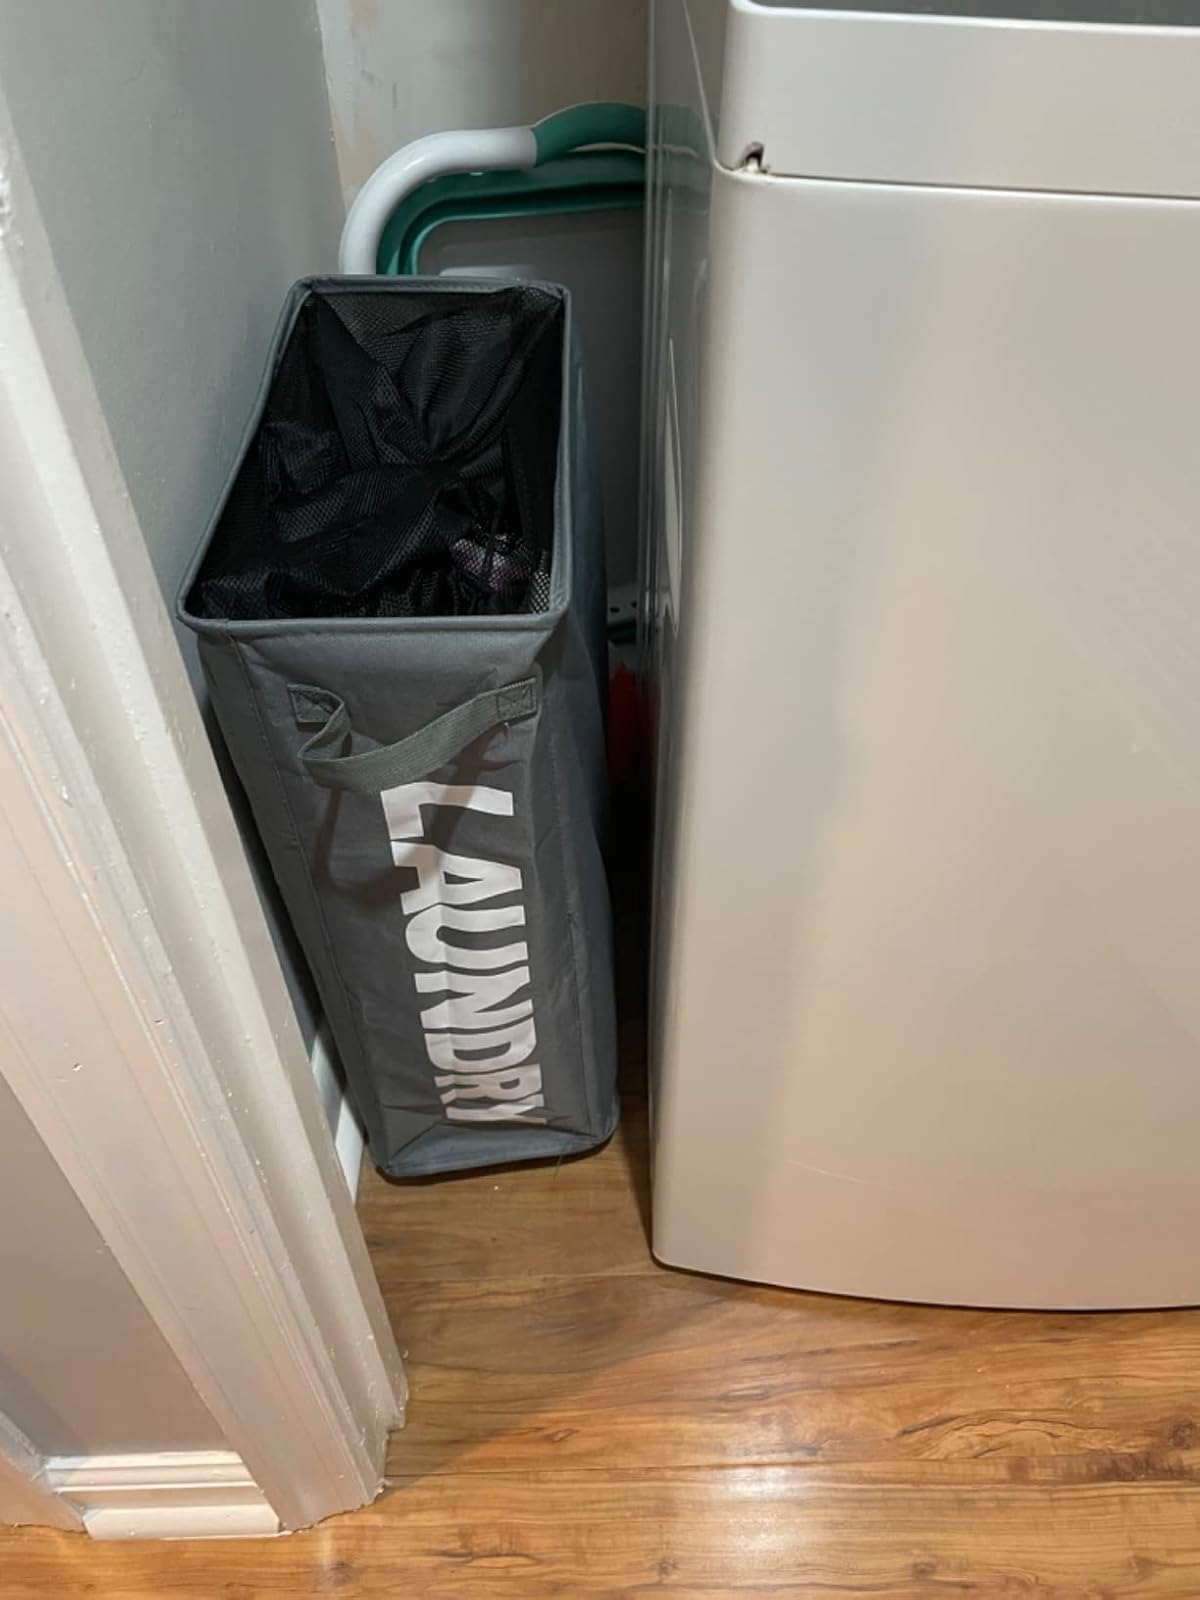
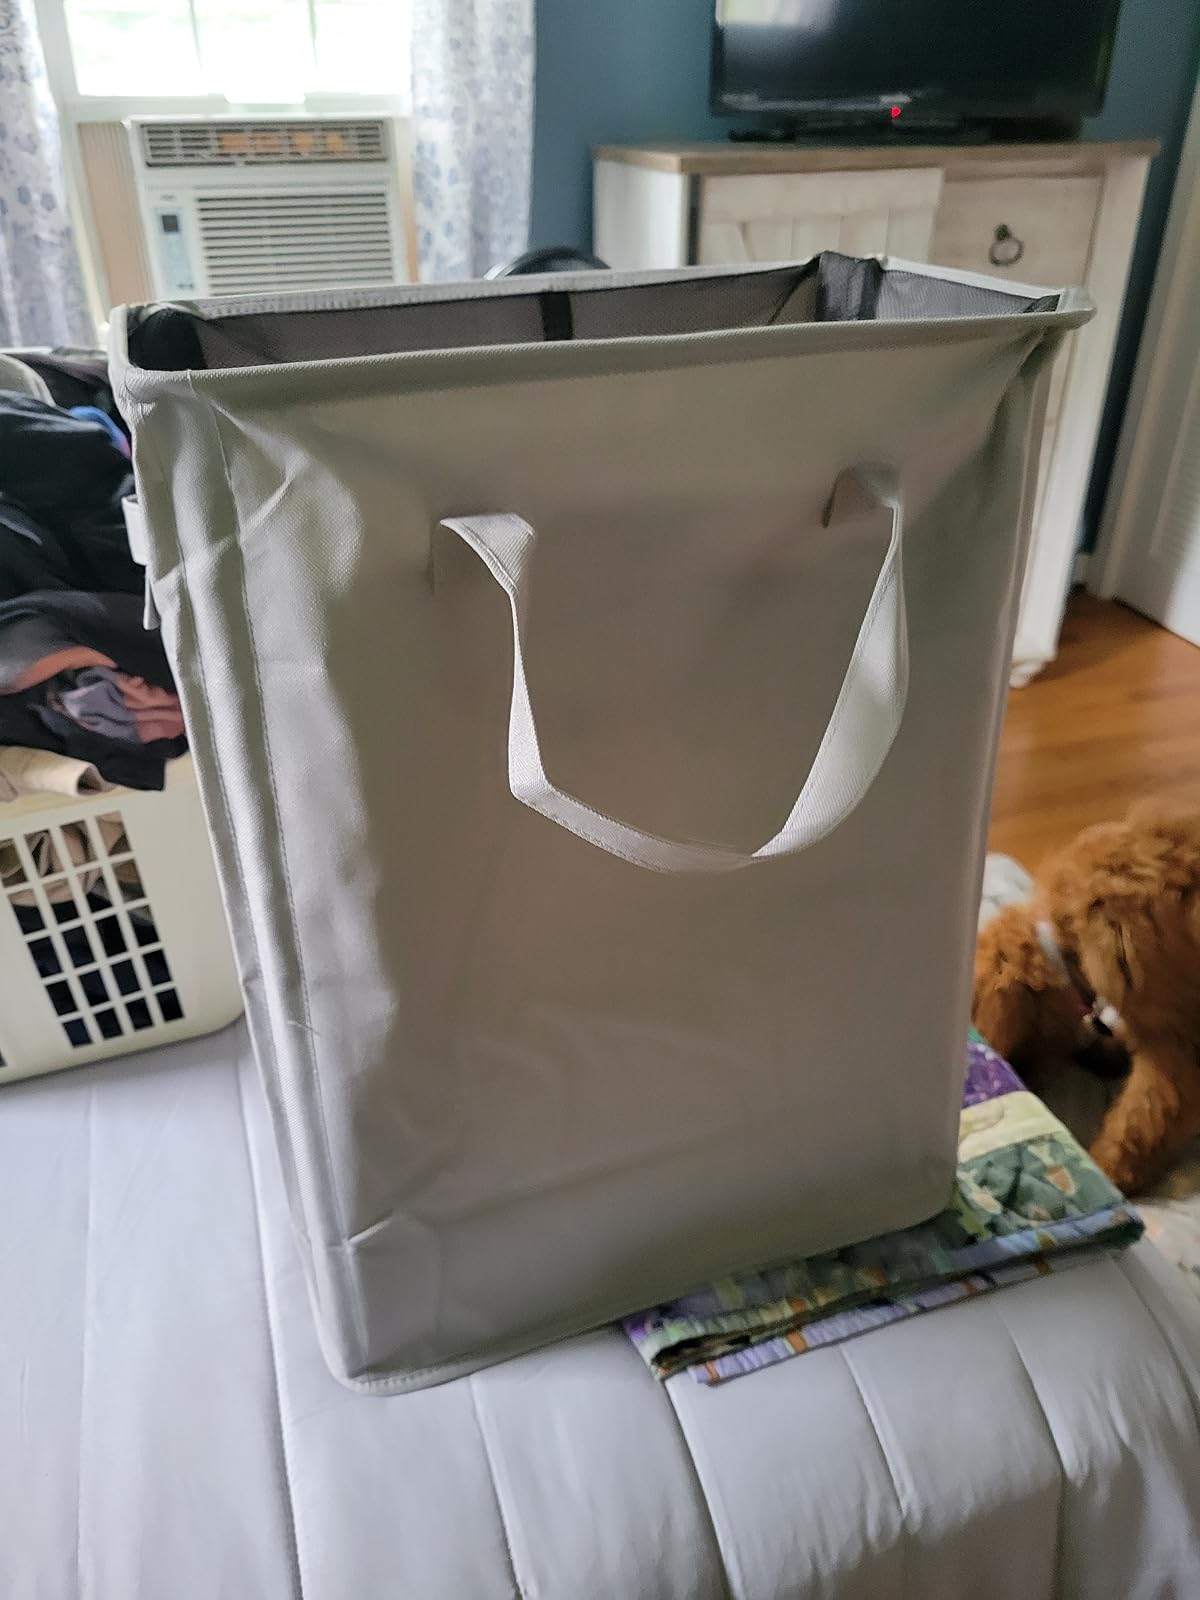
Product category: items_hamper
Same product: no